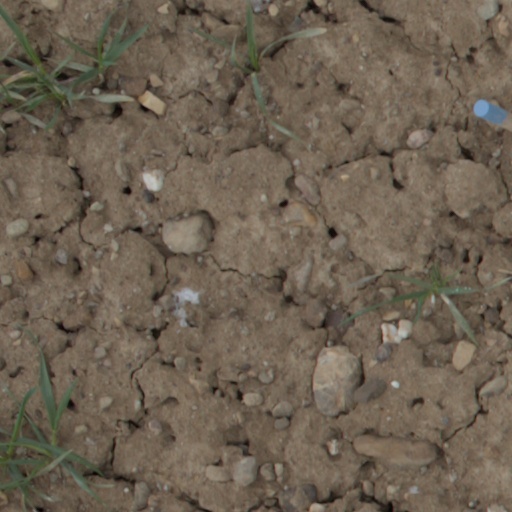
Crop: wheat